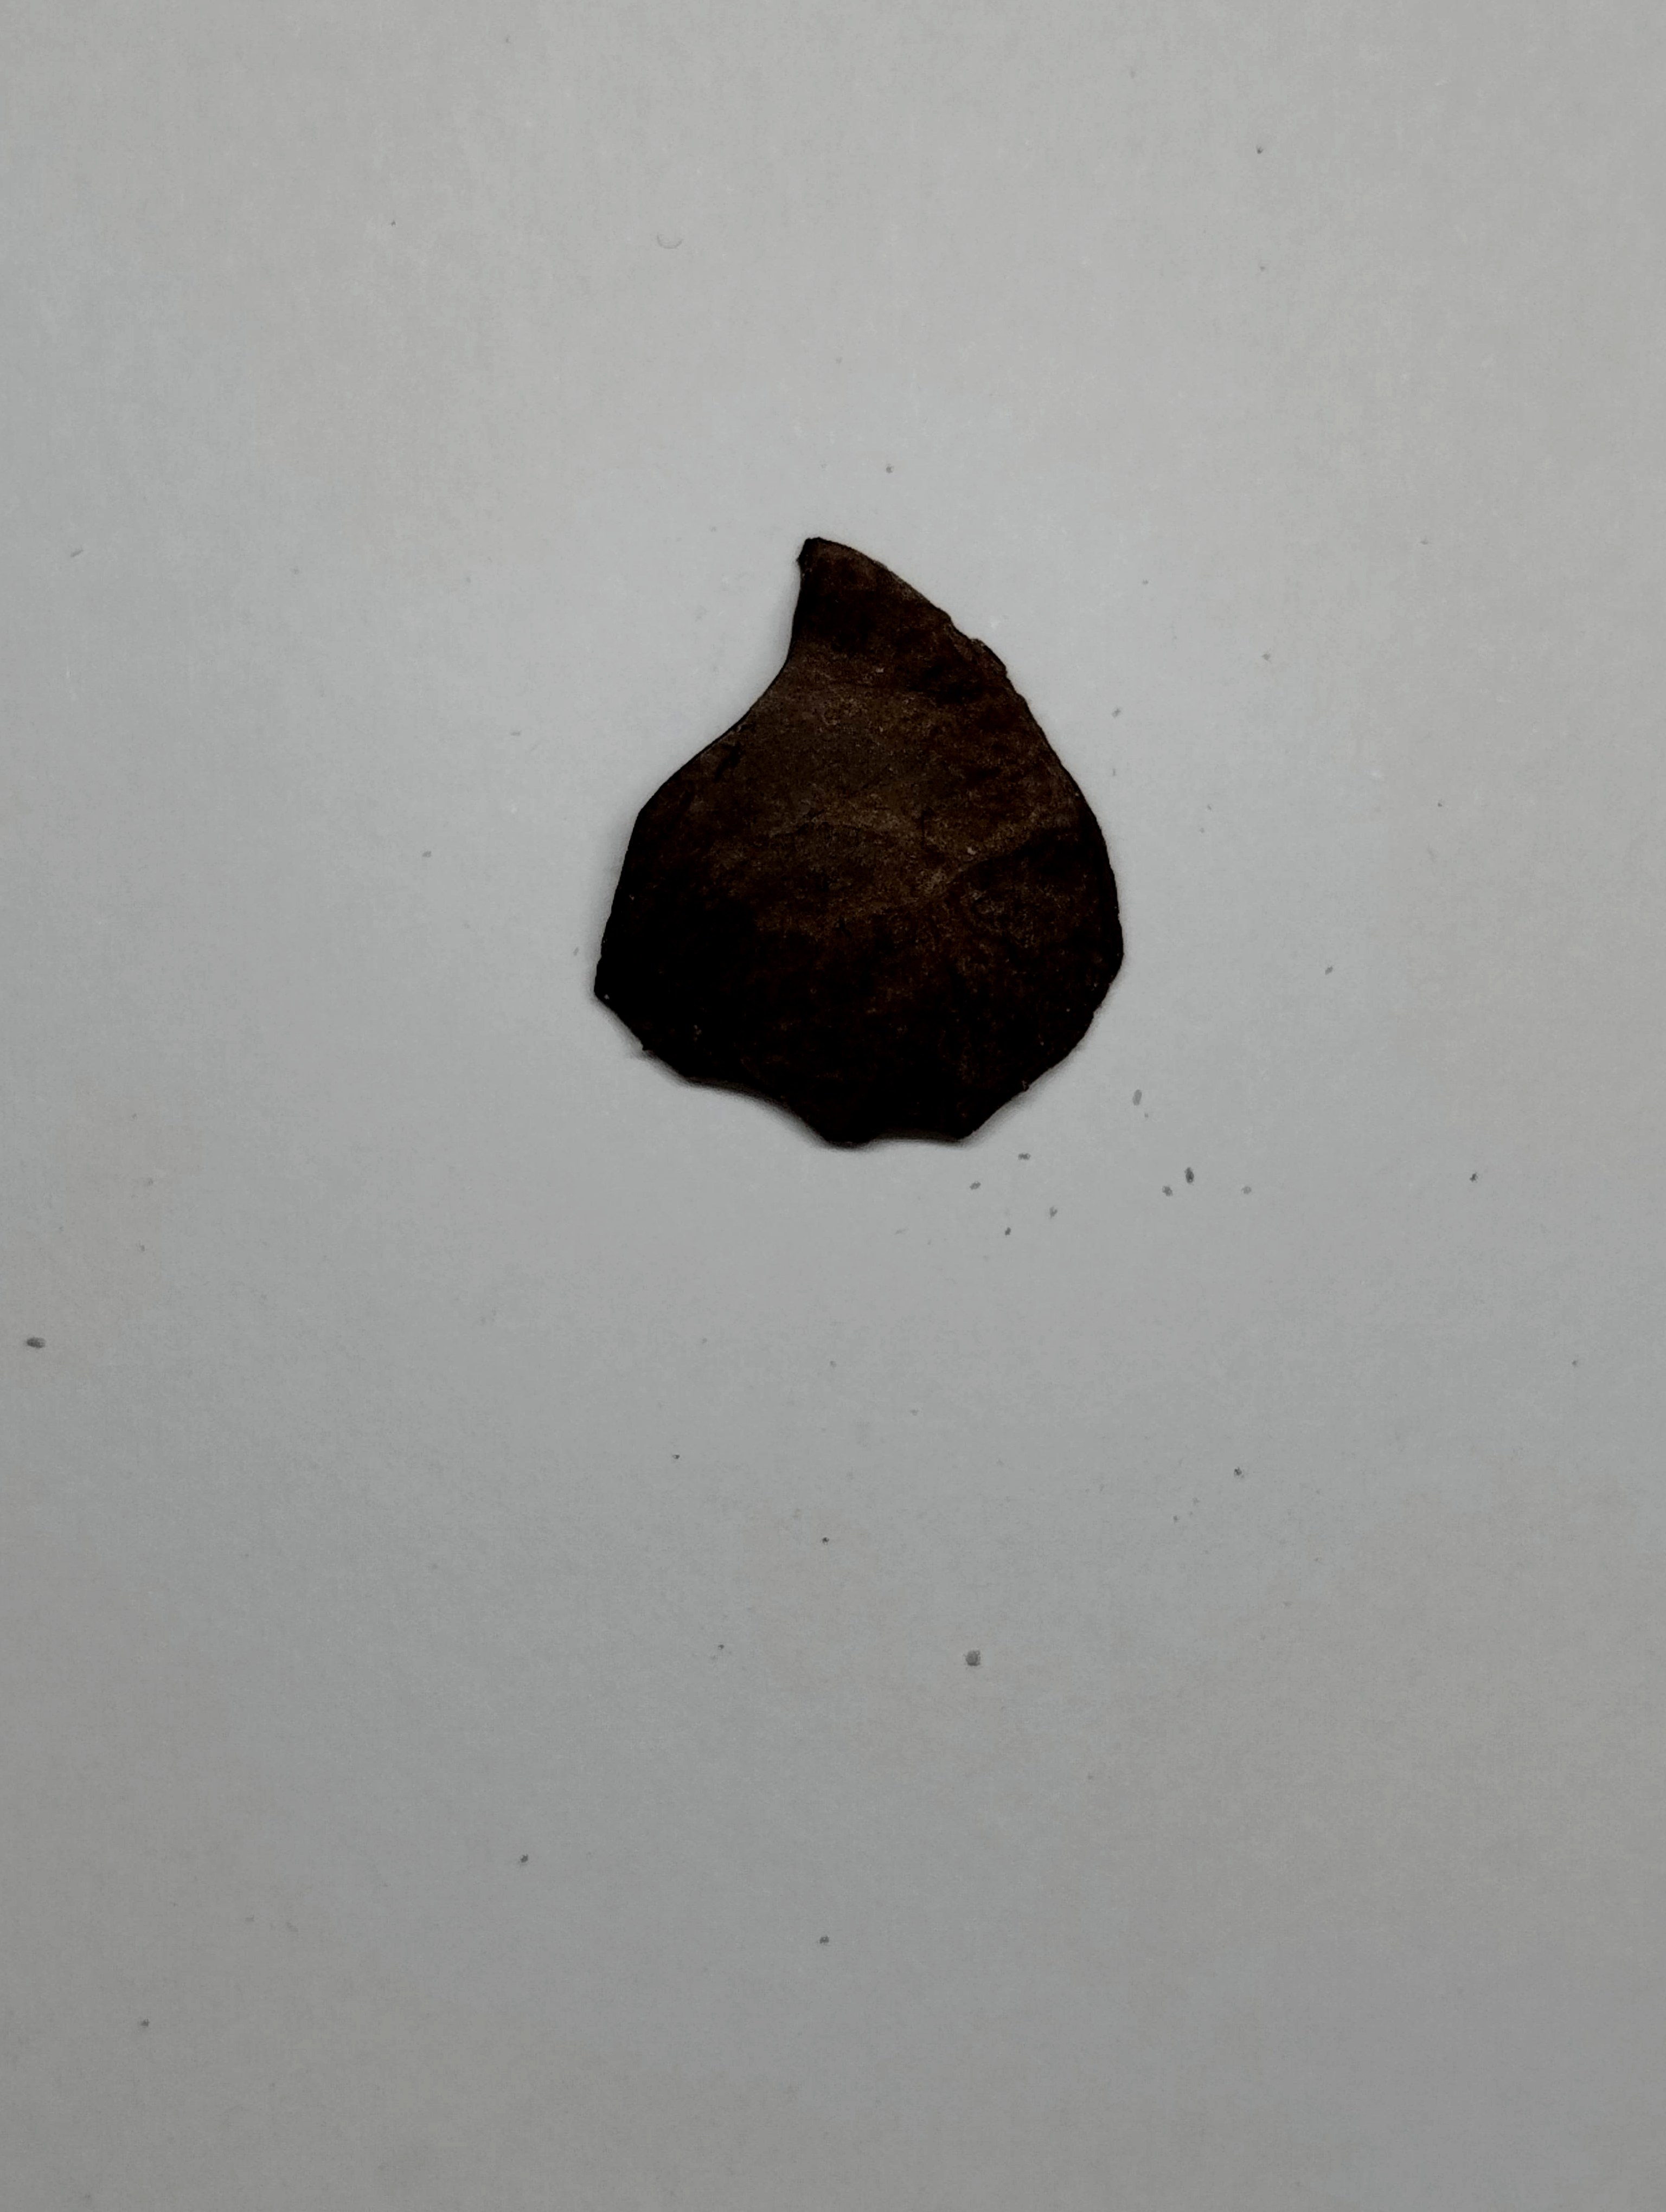
Label: rusak (damaged seed)